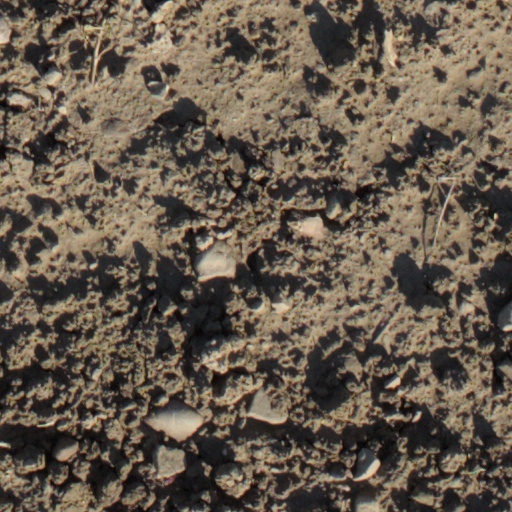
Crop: wheat